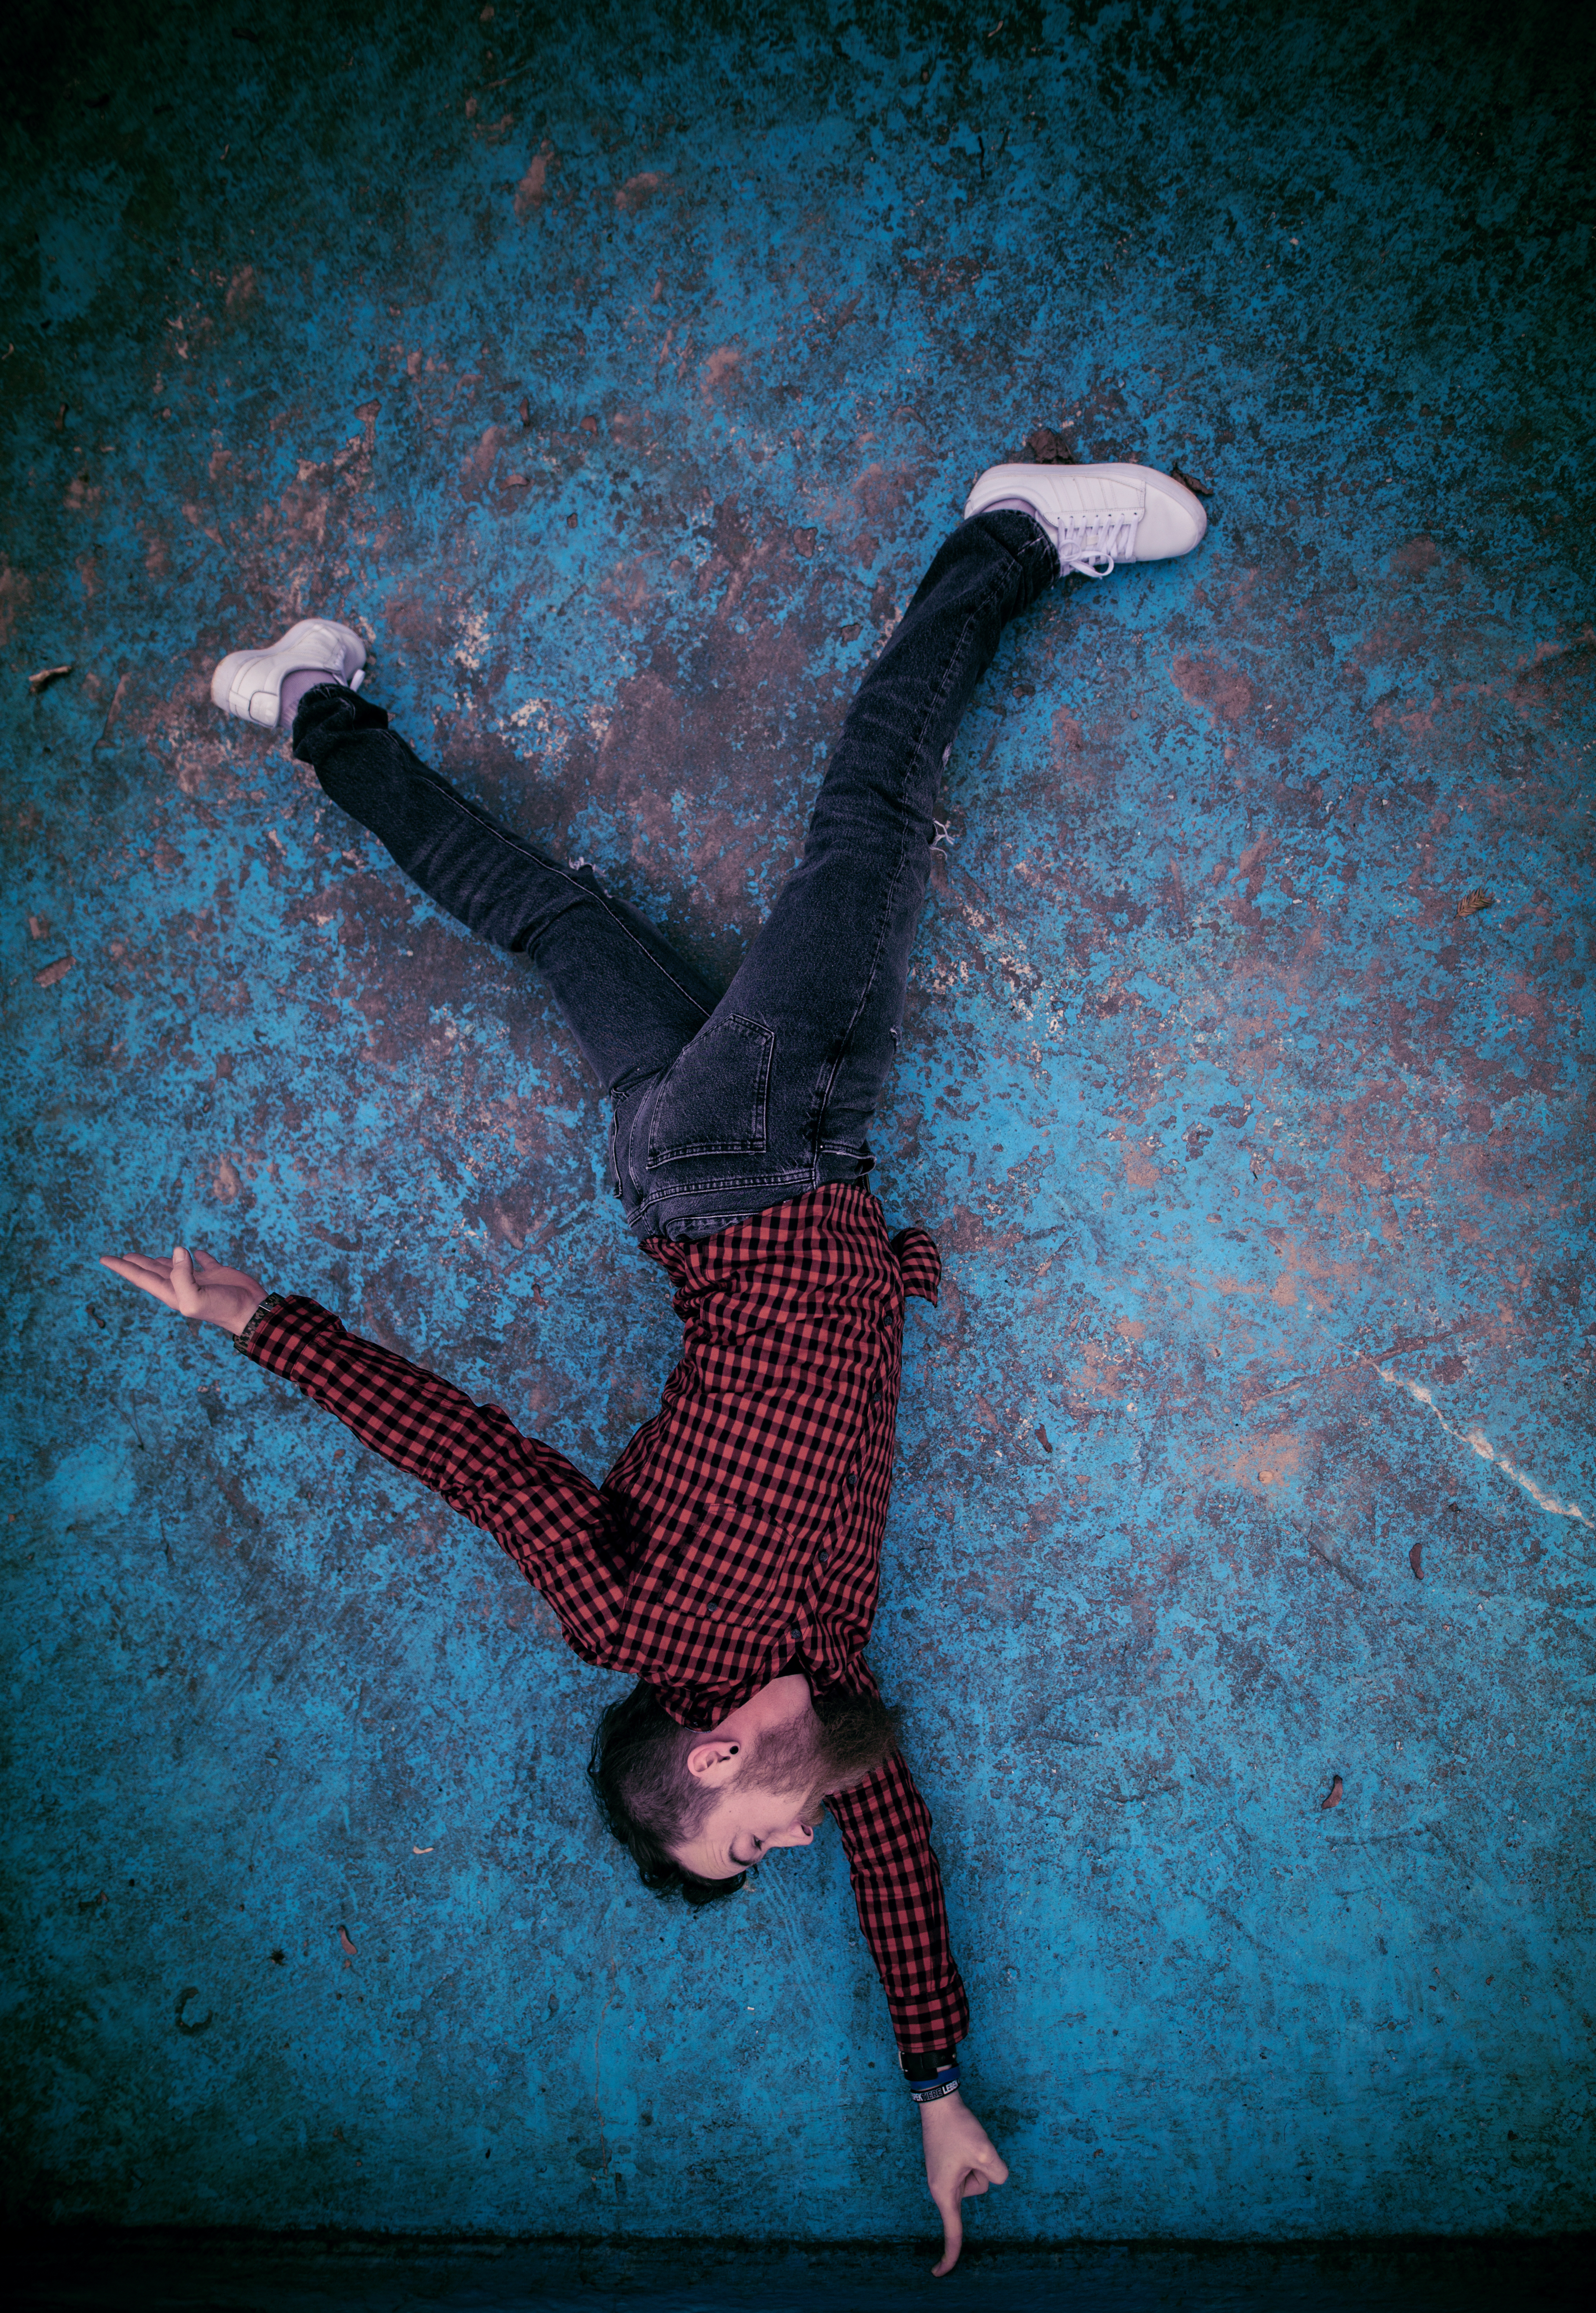
man, perspective, model, balance, blue, beard, zen, hipster, performance art, sports, performance, performing arts, modern dance, checkered shirt, full beard